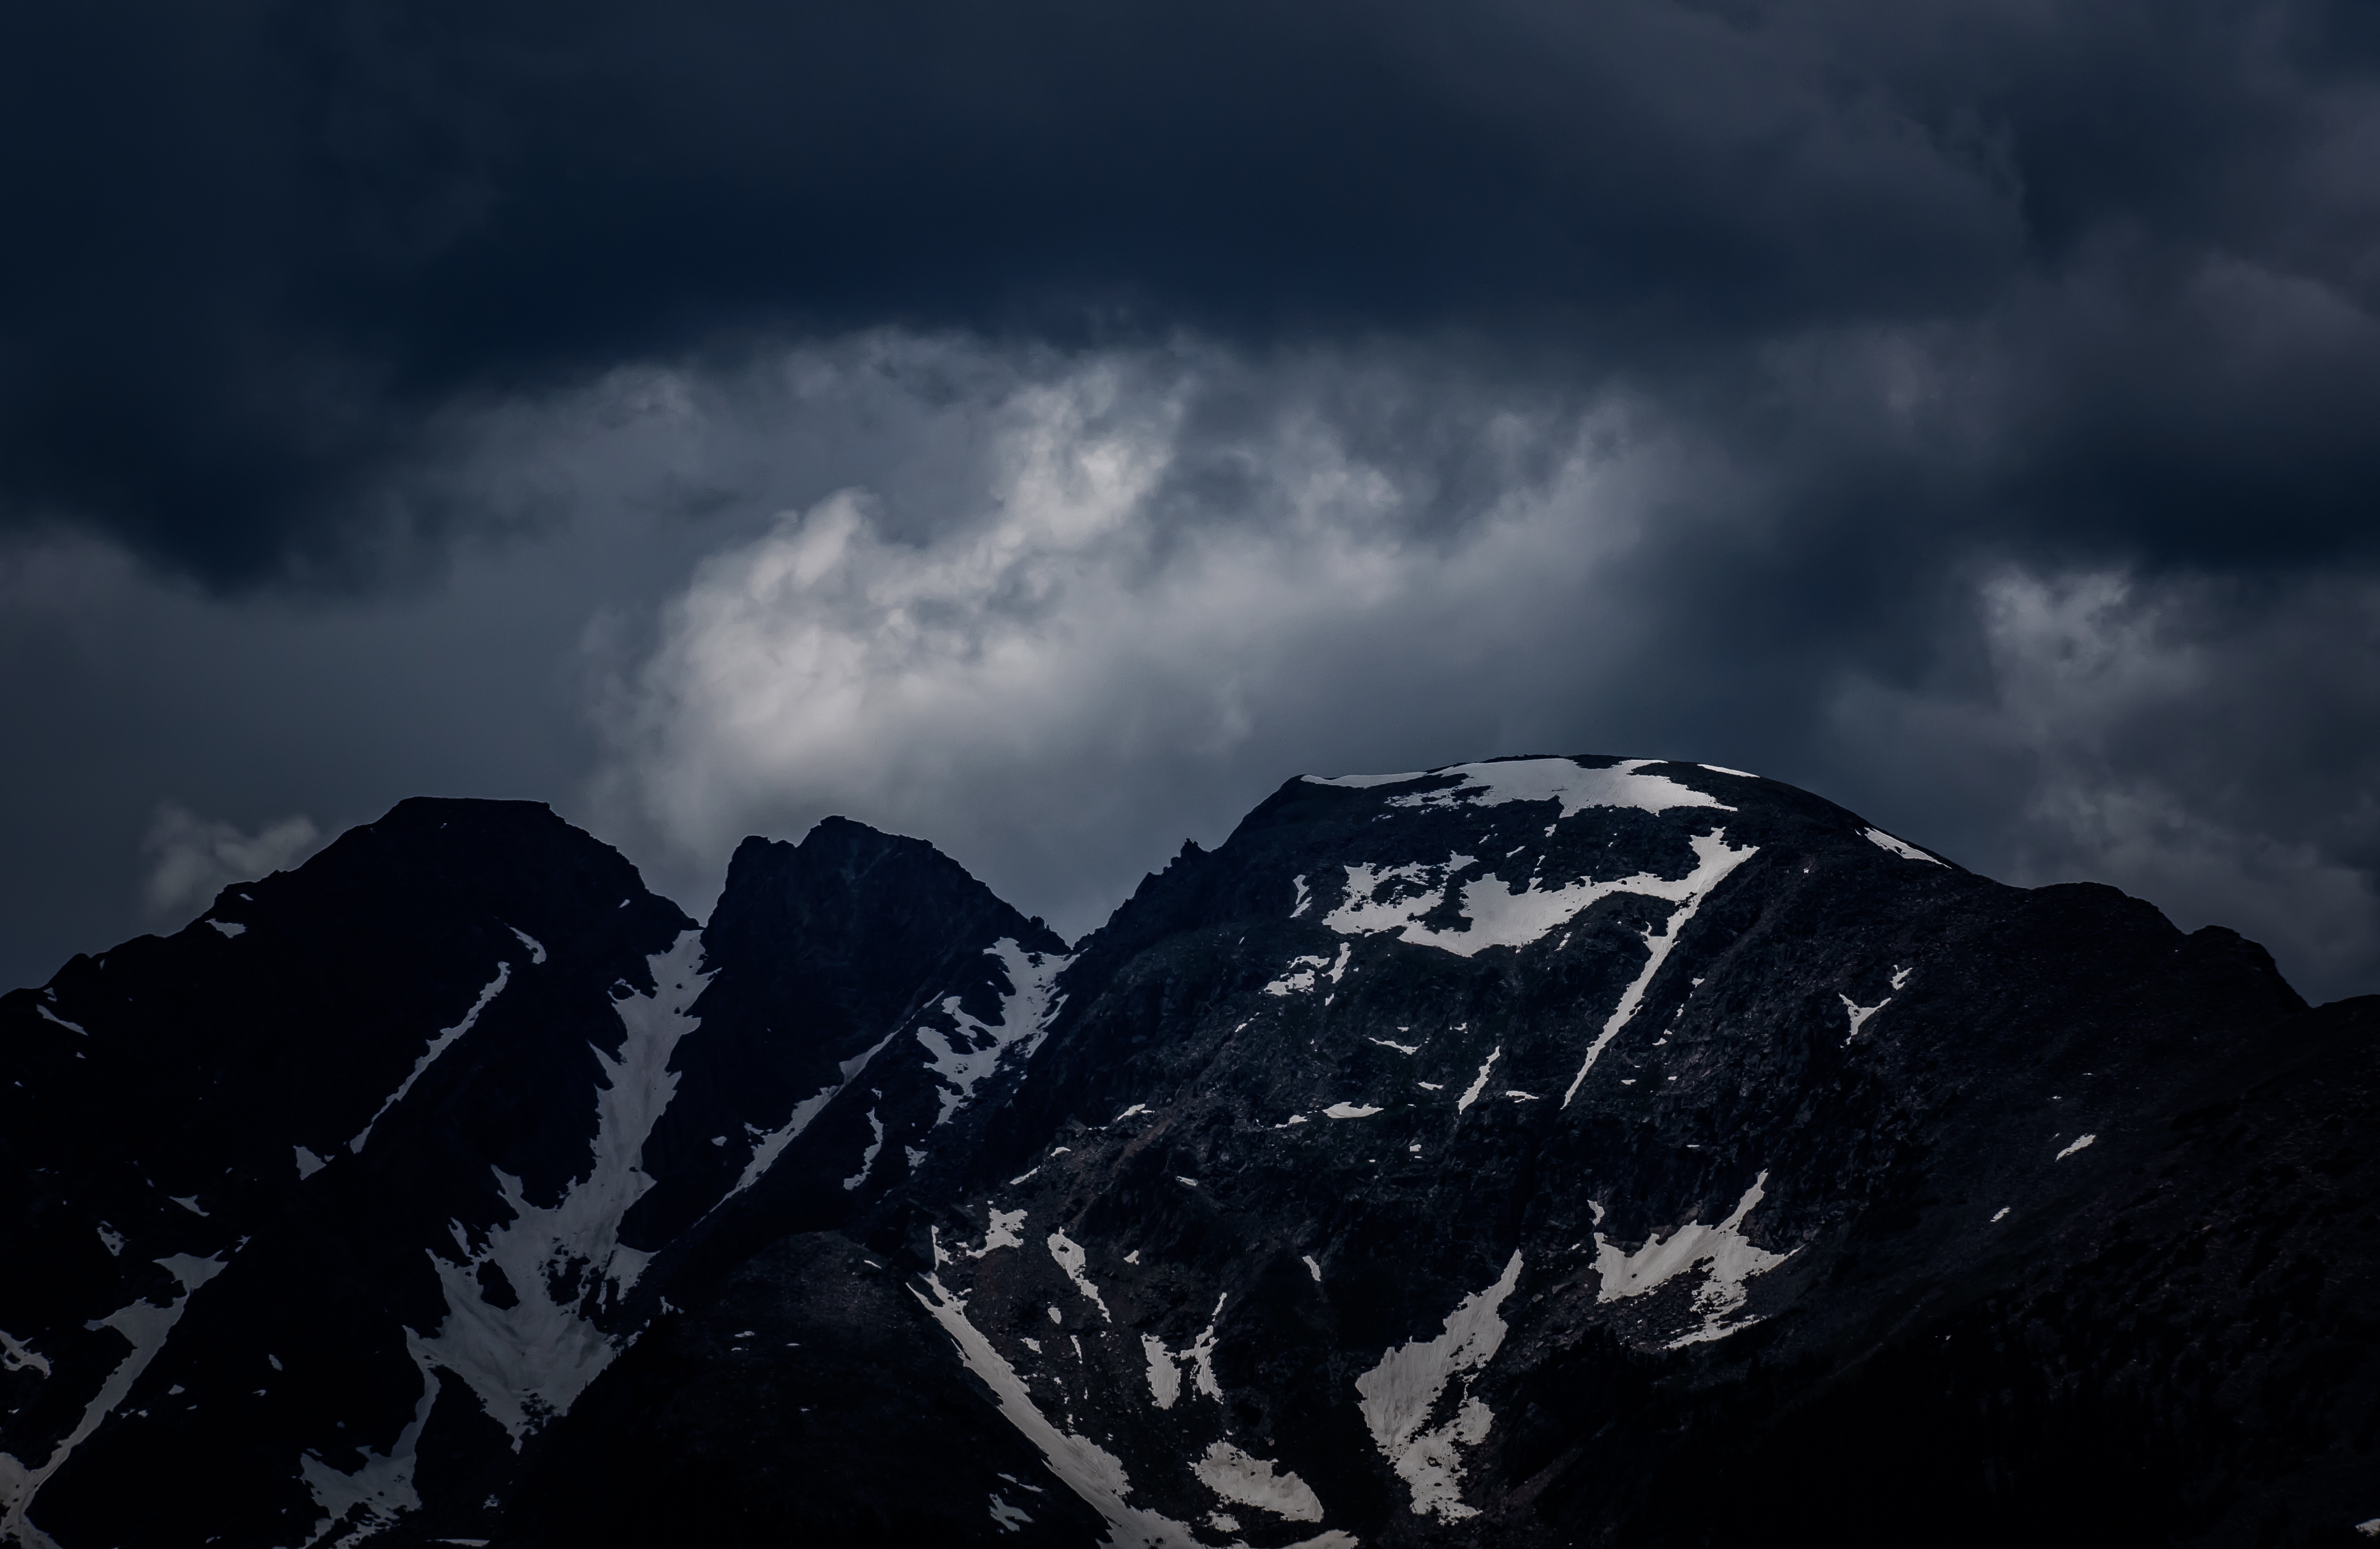
mountain, snow, cloud, sky, mountain range, weather, darkness, rocky, monochrome, ridge, snow capped, summit, alps, landform, geographical feature, atmospheric phenomenon, mountainous landforms, geological phenomenon